Jason Richardson

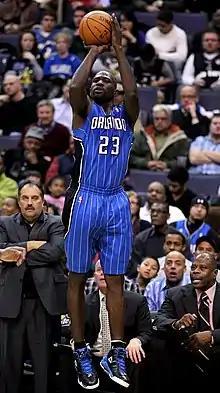
Richardson with the Orlando Magic in 2010

On December 18, 2010, Richardson was traded to the Orlando Magic along with Hedo Türkoğlu and Earl Clark for Vince Carter, Marcin Gortat, Mickaël Piétrus, a 2011 first-round draft pick and $3 million cash. In December 2011, Richardson agreed to a four-year, $25 million contract to remain in Orlando. The Magic made the playoffs in Richardson's first year with the team, losing in the first round to the Atlanta Hawks.